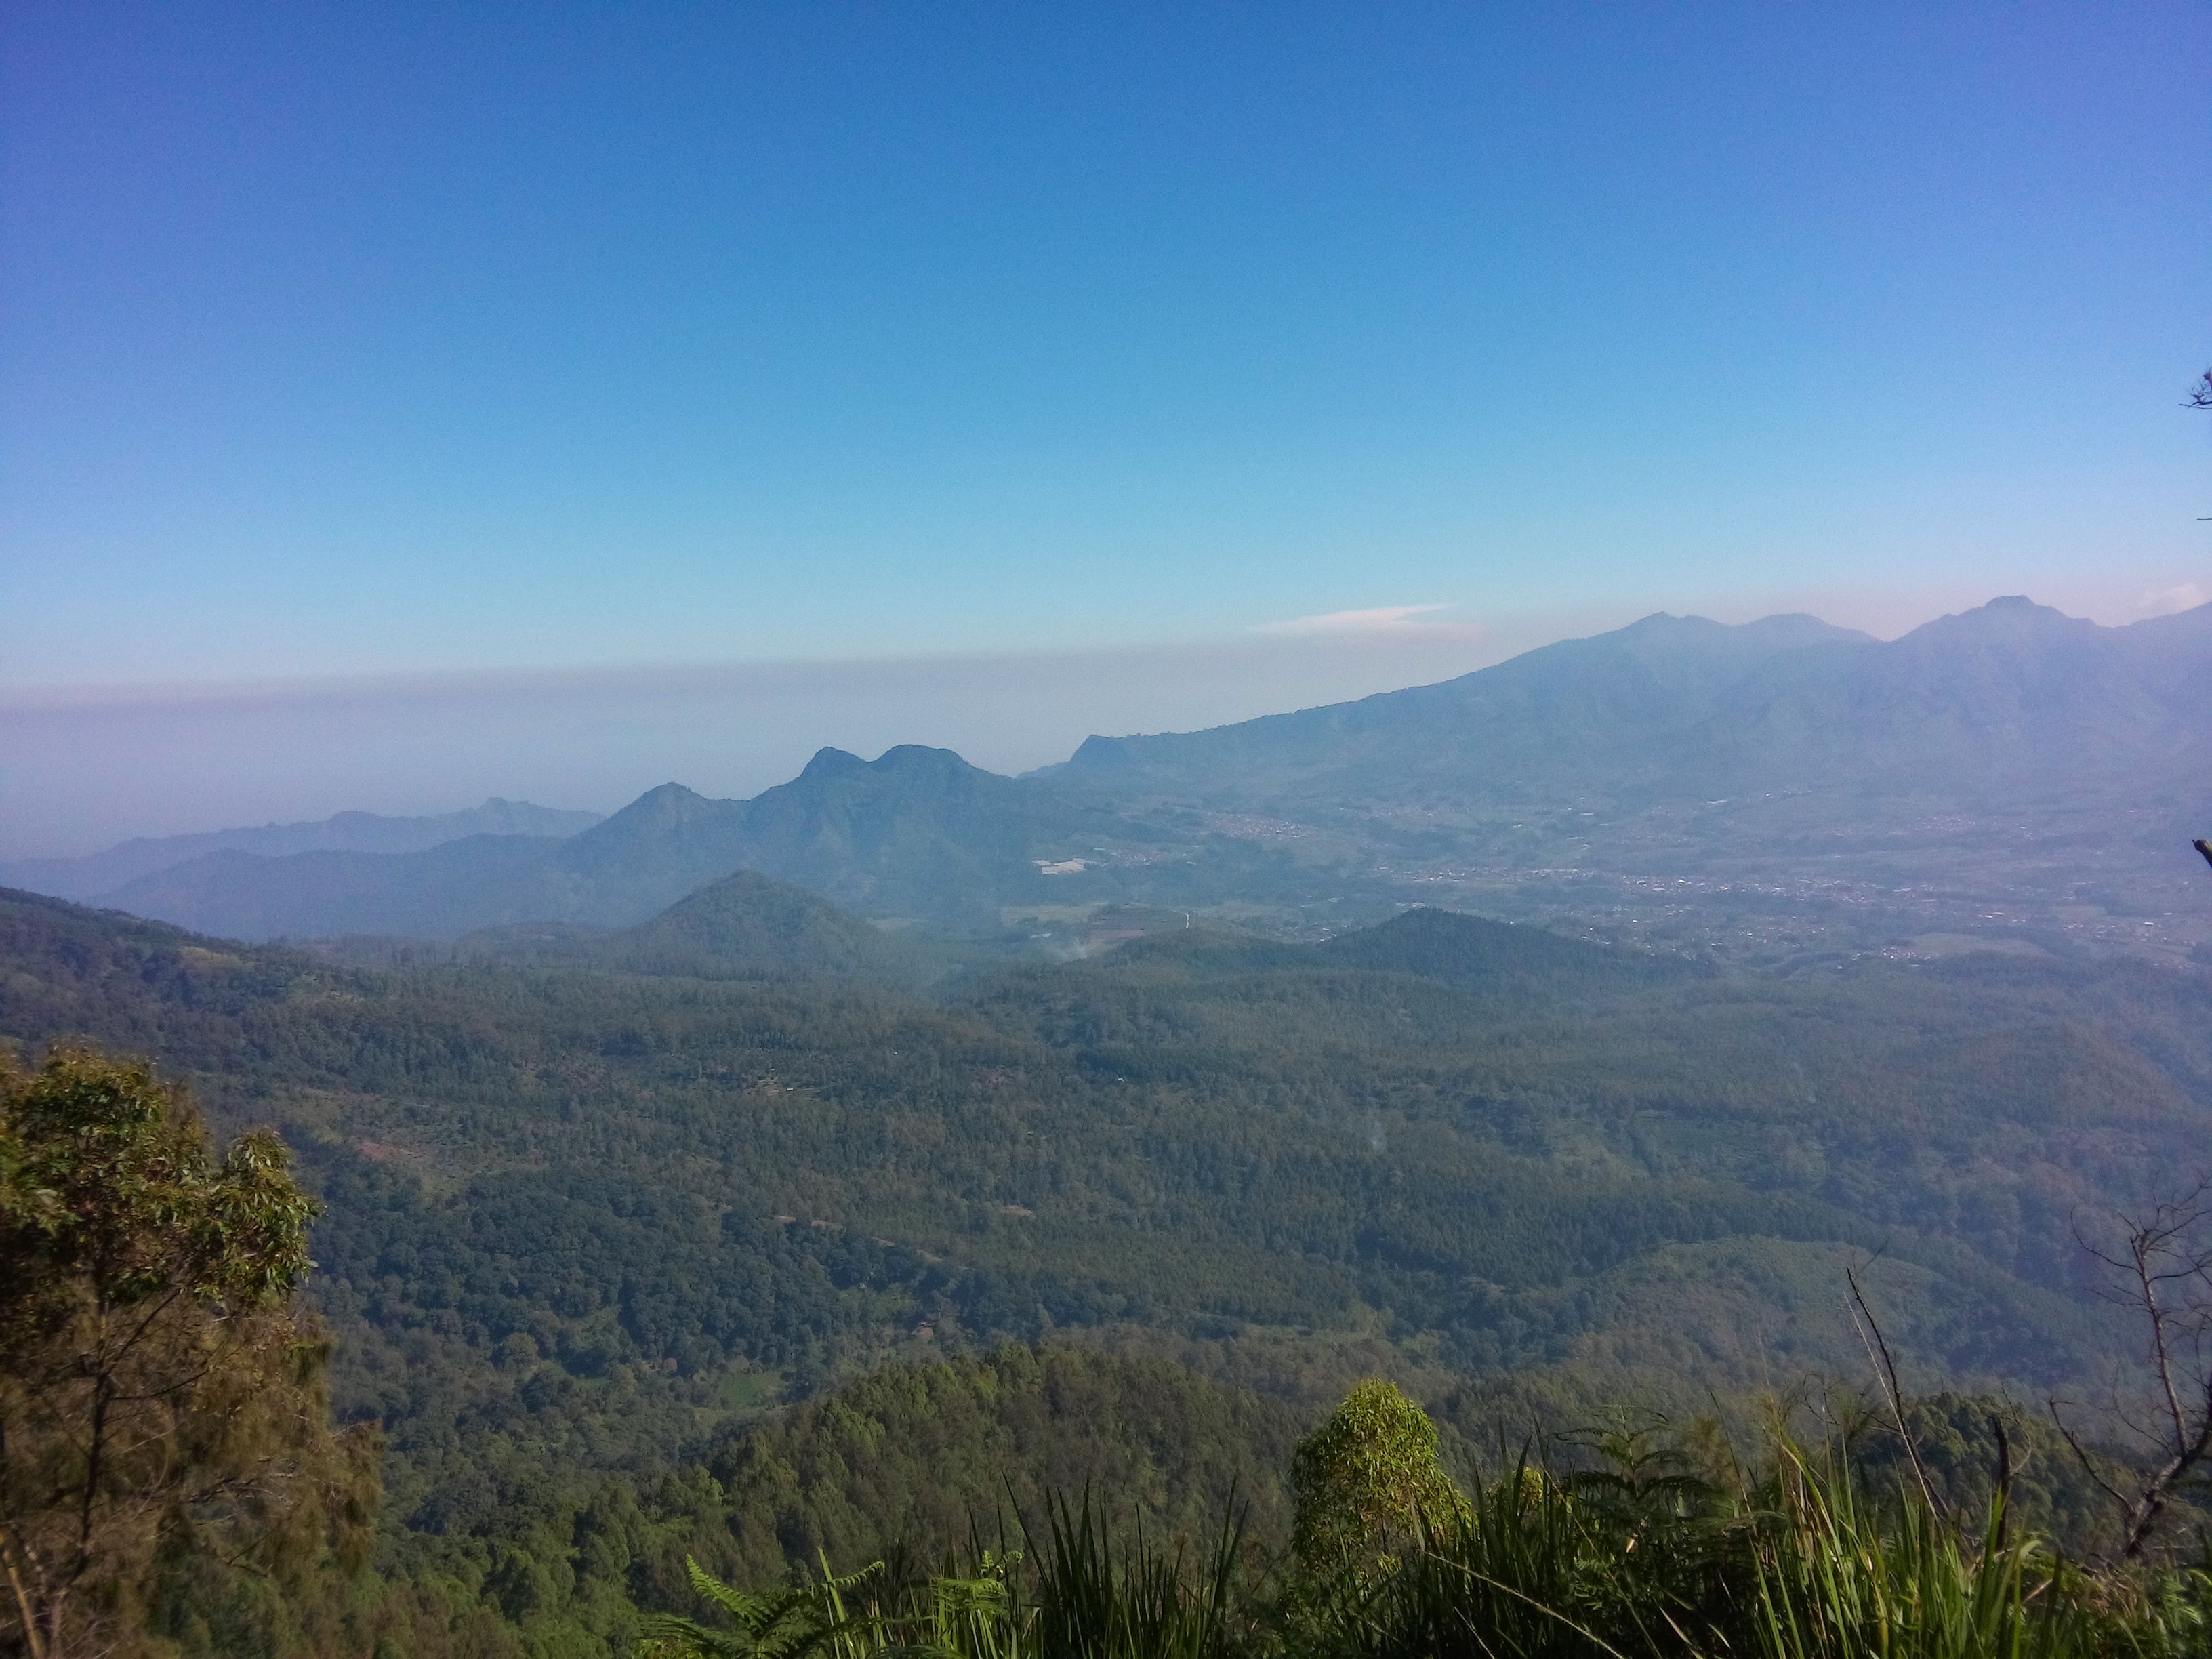
mountain, mountainous landforms, hill station, highland, ridge, sky, wilderness, vegetation, hill, mountain range, atmospheric phenomenon, natural landscape, chaparral, mount scenery, biome, leaf, plant community, tree, fell, cloud, valley, shrubland, massif, national park, forest, tropical and subtropical coniferous forests, landscape, grassland, terrain, alps, plateau, plain, summit